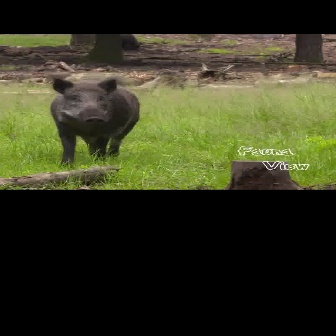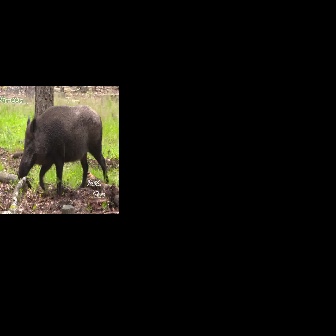
  Please identify the target specified by the bounding box [47,76,140,169] in the first image and locate it in the second image. Return the coordinates in [x_min,y_min,x_max,y_max] format.
Answer: [16,103,109,197]